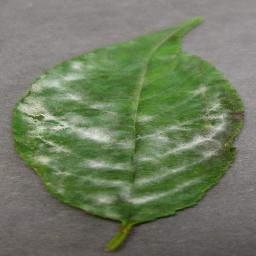
Label: Cherry___Powdery_mildew